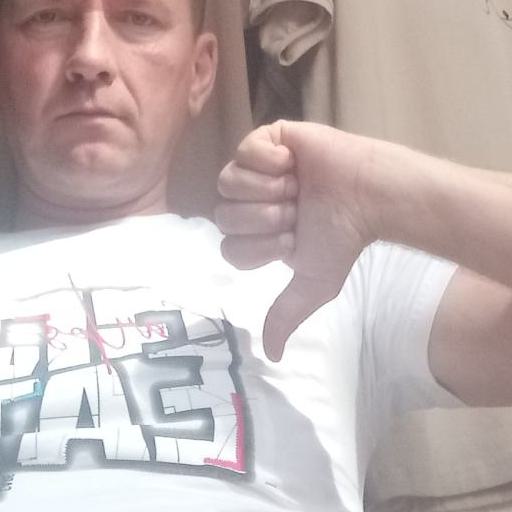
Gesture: dislike